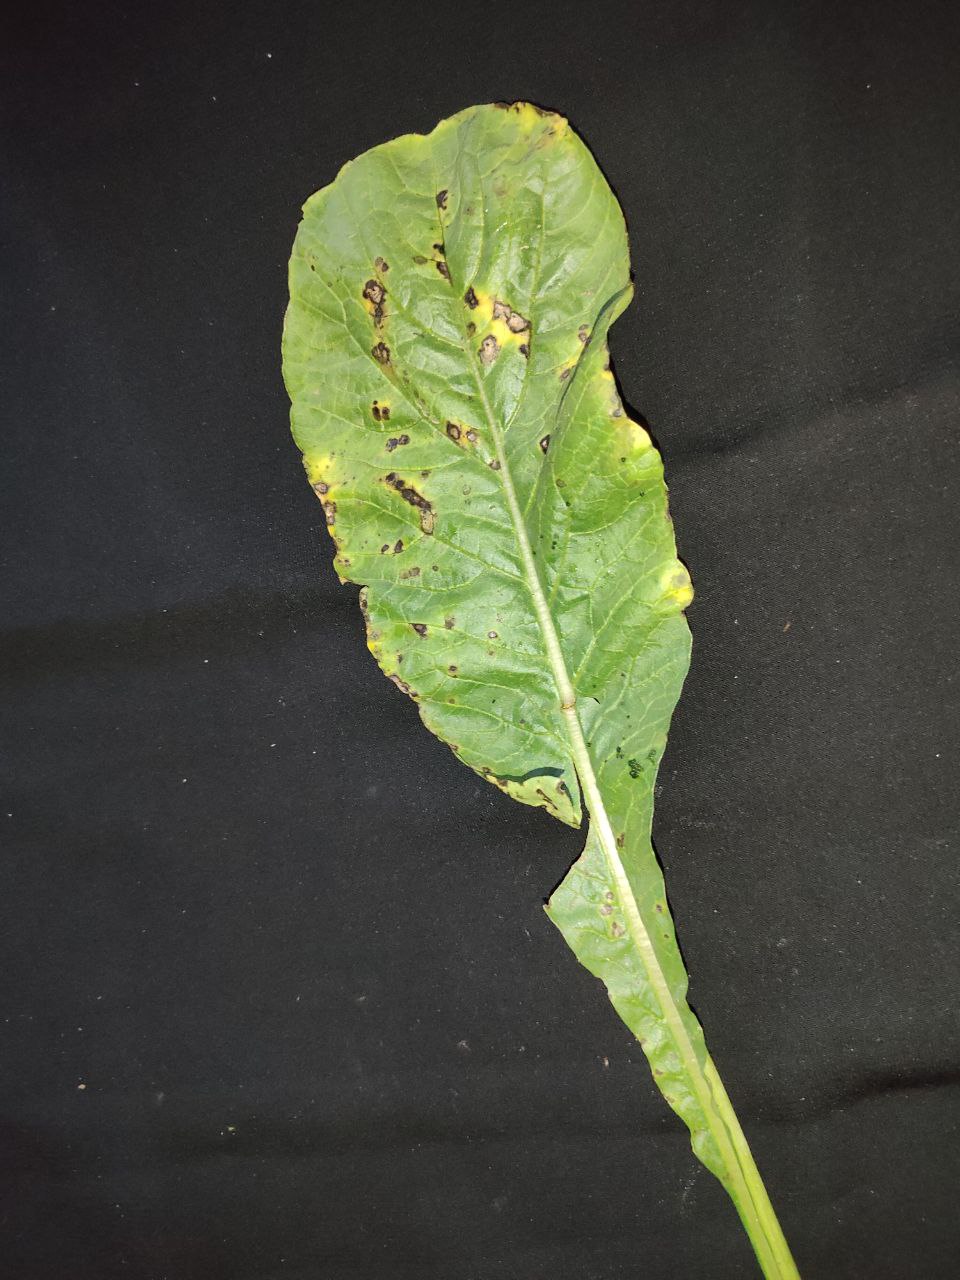
Label: Black leaf spot